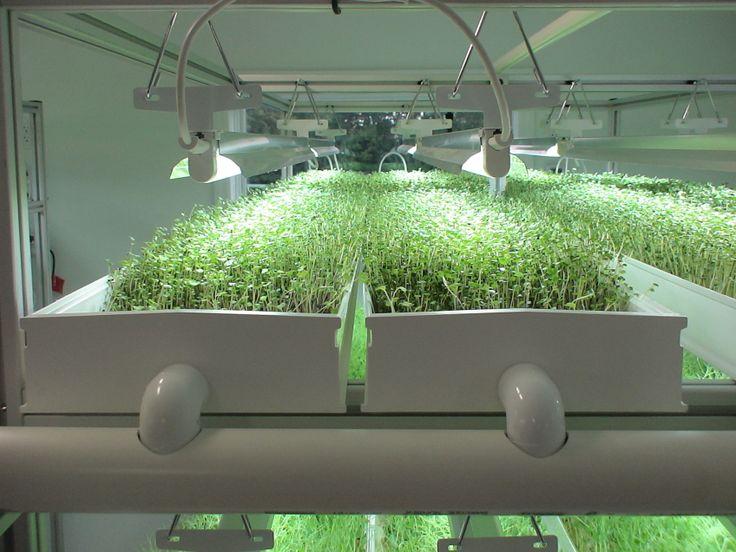
Mimea iliyokuwa na kustawi vizuri iliyooteshwa kwa kutumia njia na mfumo wa kilimo cha kisasa na cha kiteknolojia kinachohusisha matumizi ya mashine mbalimbali katika utendaji kazi wake. Njia hii ya kilimo ni nzuri inayomwezesha mkulima kuweza kuendesha shughuli zake hizo katika eneo lolote.